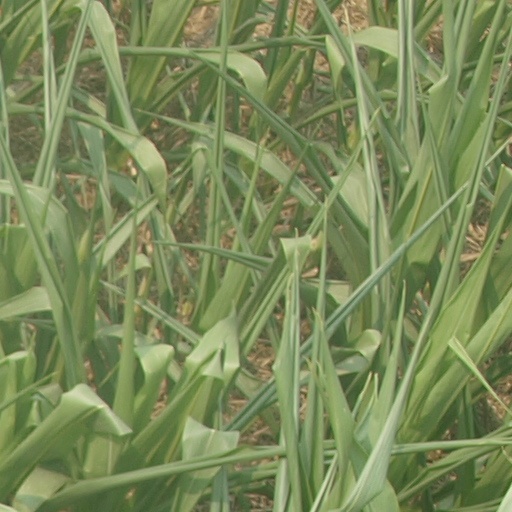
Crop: maize; corn